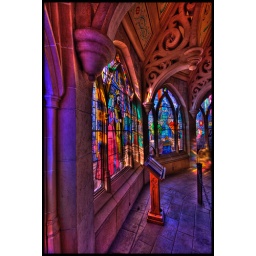
Three Image HDR of the stained glass window in Sleeping Beauty's Castle, Disneyland Paris.